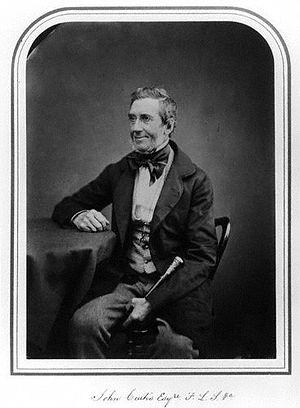
John Curtis est un entomologiste et un artiste britannique, né le 3 septembre 1791 à Norwich et mort le 6 octobre 1862 à Londres.